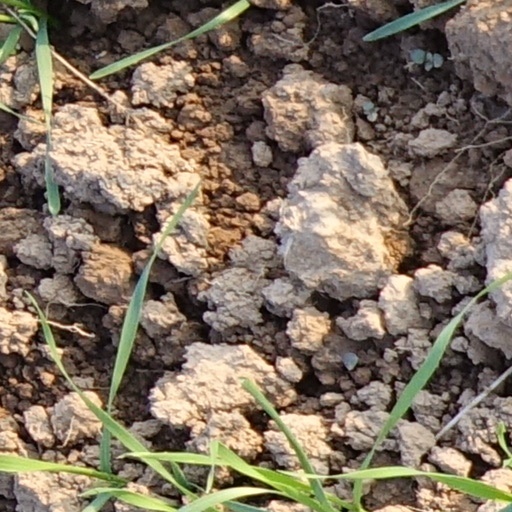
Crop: wheat